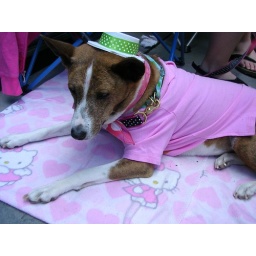
dog in human clothing II!!